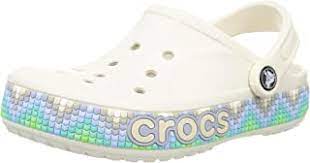
Label: Clog